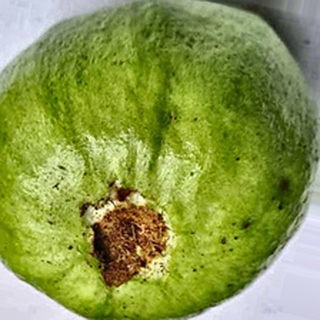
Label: guava_fruit_fly